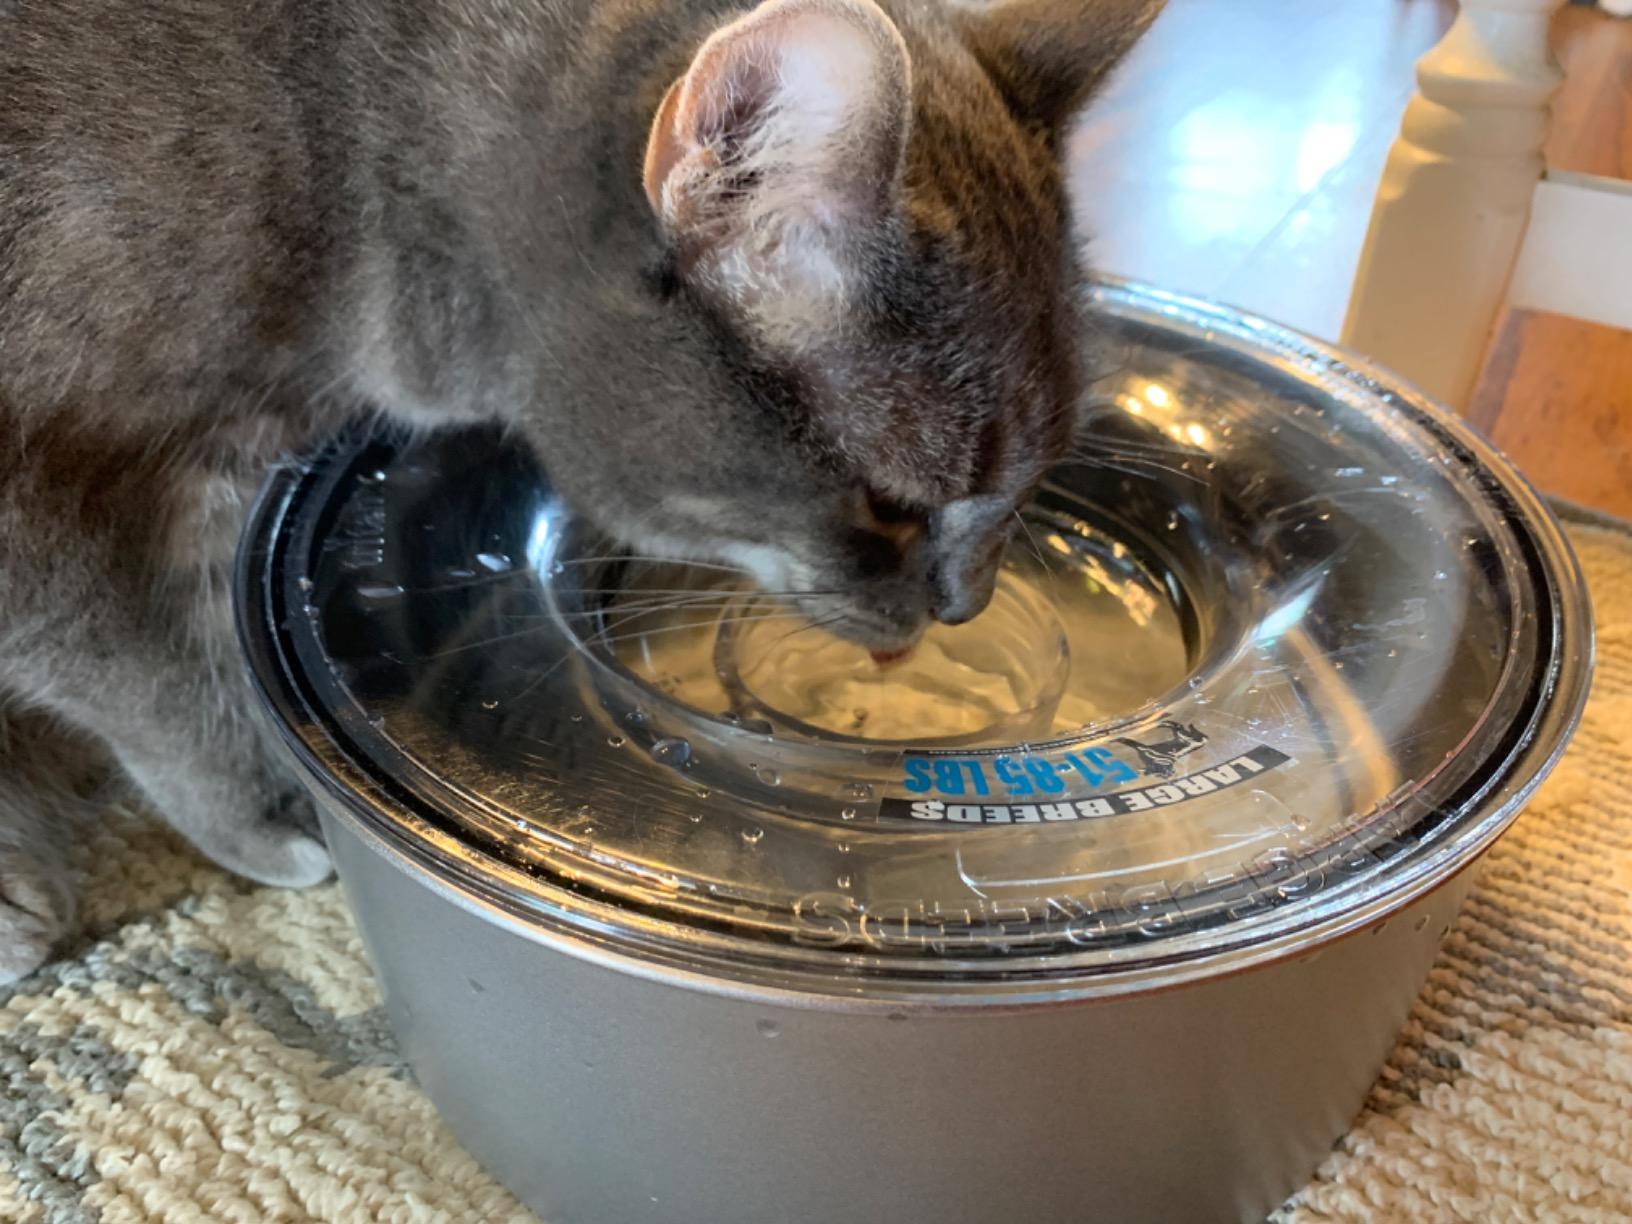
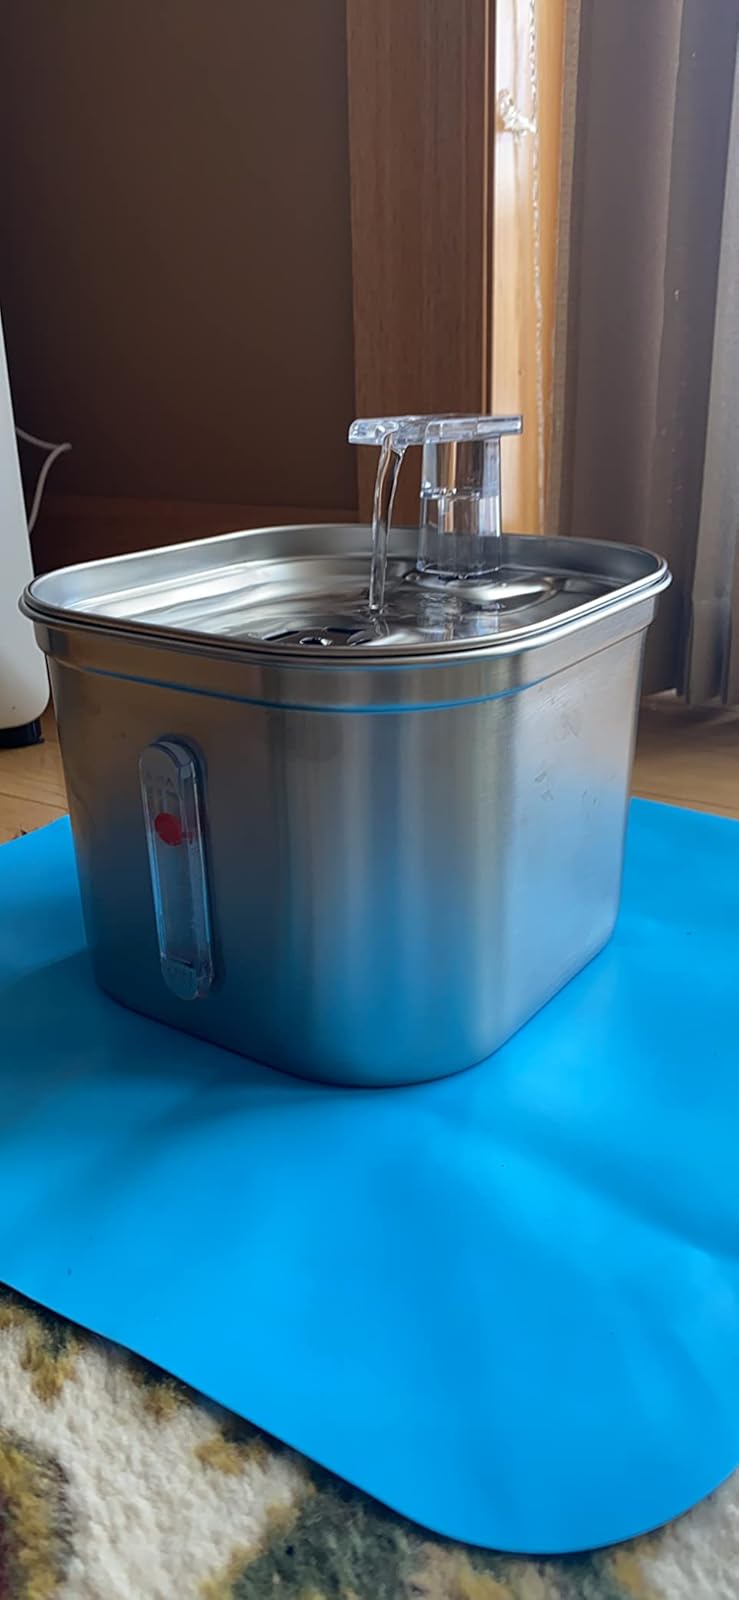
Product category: items_bowl
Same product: no